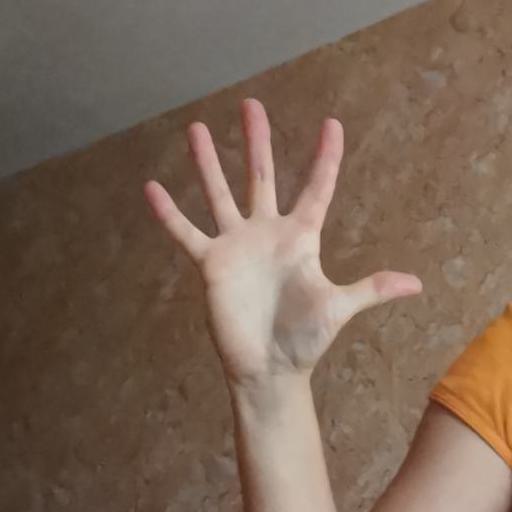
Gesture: palm